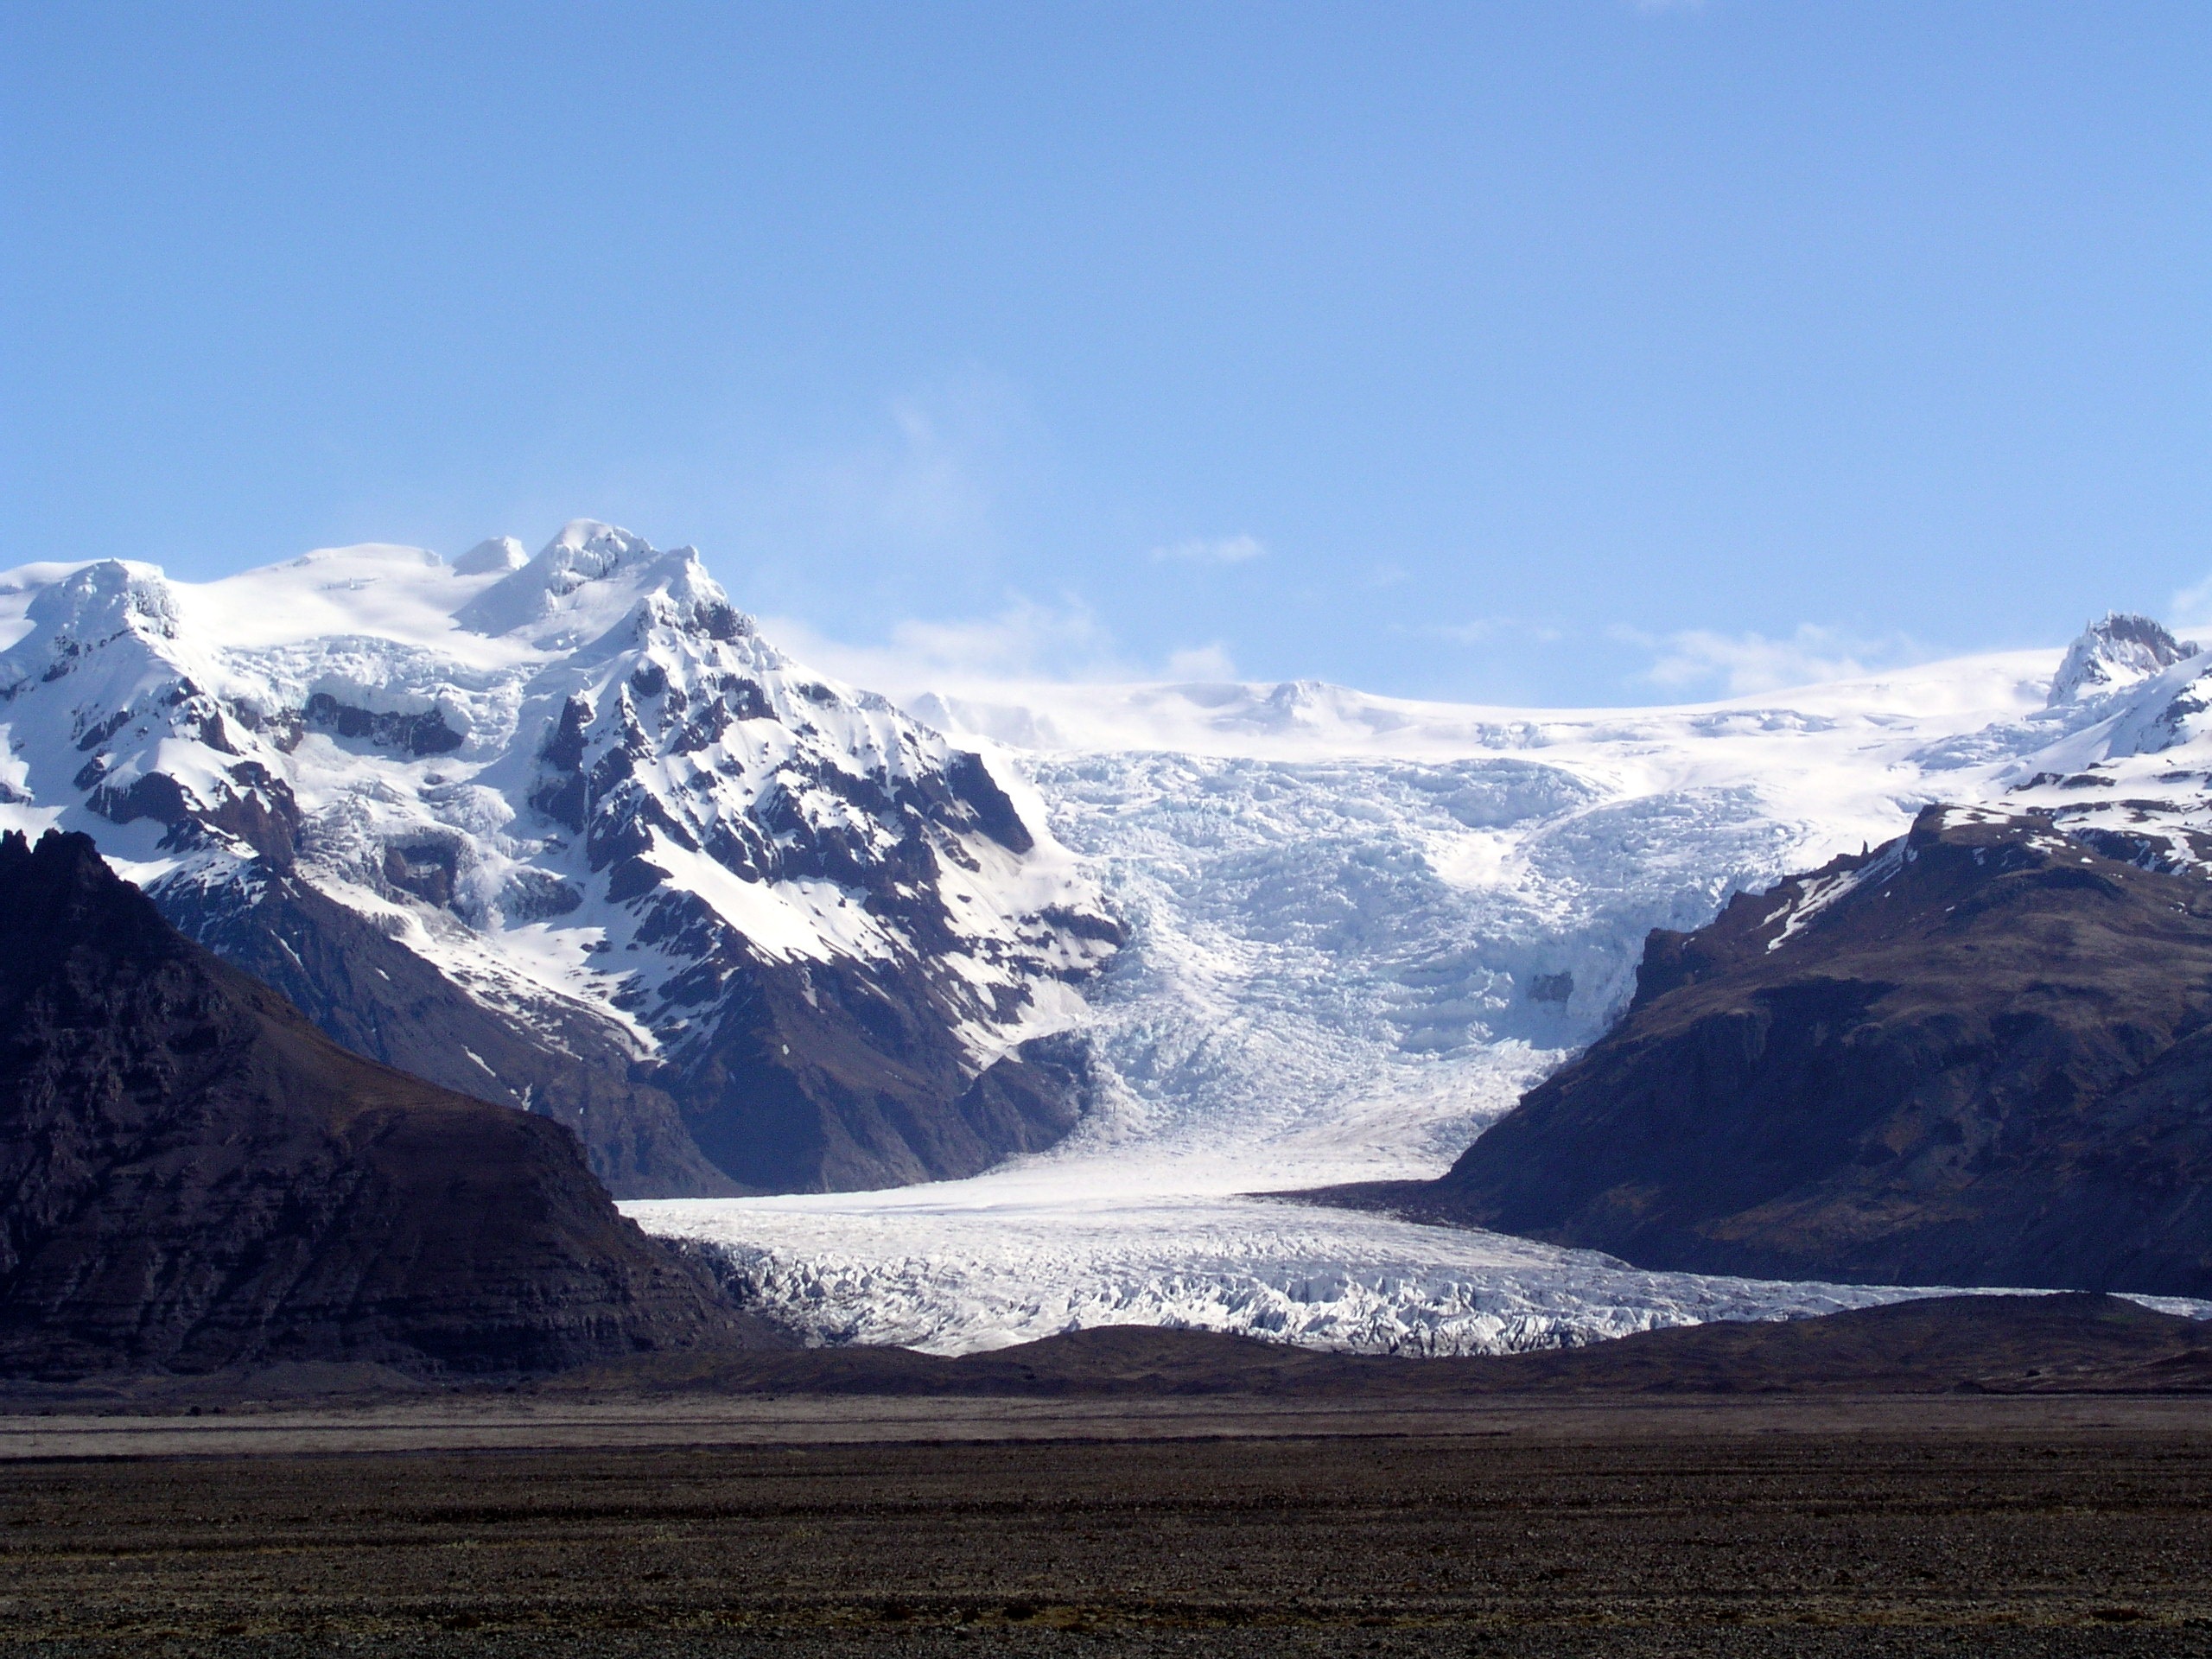
landscape, mountain, snow, mountain range, glacier, fjord, iceland, highland, mountains, alps, plateau, lava, fell, cirque, loch, moraine, snow landscape, landform, arctic ocean, volcanic landscape, geographical feature, mountainous landforms, glacial landform